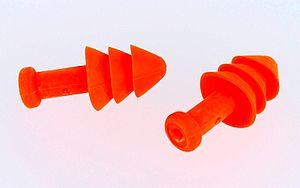
La protection auditive a pour rôle la réduction du niveau sonore perçu à l'oreille soit dans le but de protéger contre les risques de surdité soit pour améliorer le confort. Elle peut également être utilisée pour empêcher l'eau de pénétrer dans le conduit auditif ou pour rééquilibrer la pression entre l'oreille moyenne et l'extérieur lors de voyages en avion.